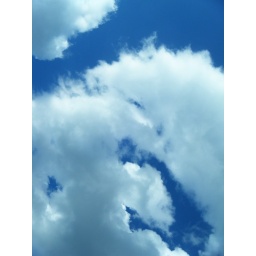
Took this one out of the sun roof in my mom's car on the highway